Àlex Casademunt

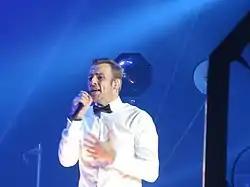
Casademunt in "Concierto de OT: el Reencuentro" on 31 October 2016.

In 2011, Casademunt joined 13 TV to host with Alejandra Andreu "Noche Sensacional", one of the channel's main bets. In 2013 he came back to music working with his brother Joan Casademunt in the "Casademunts" group which they promoted on different television networks. In 2013, Casademunt participated as a contestant on the reality show space of Cuatro "Expedition Impossible". In the spring of 2013 he presented "Sé", a single with his brother Joan Casademunt and in autumn he appeared in an episode of the Antena 3 "Vive cantando". In that year Casademunt also participated in the Antena 3 program "Your Face Sounds Familiar".